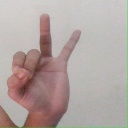
अक्षर: ण